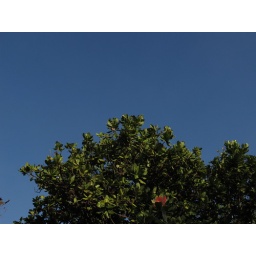
Spotted this in the light of afternoon. The sky was spectacularly blue and cloudless.